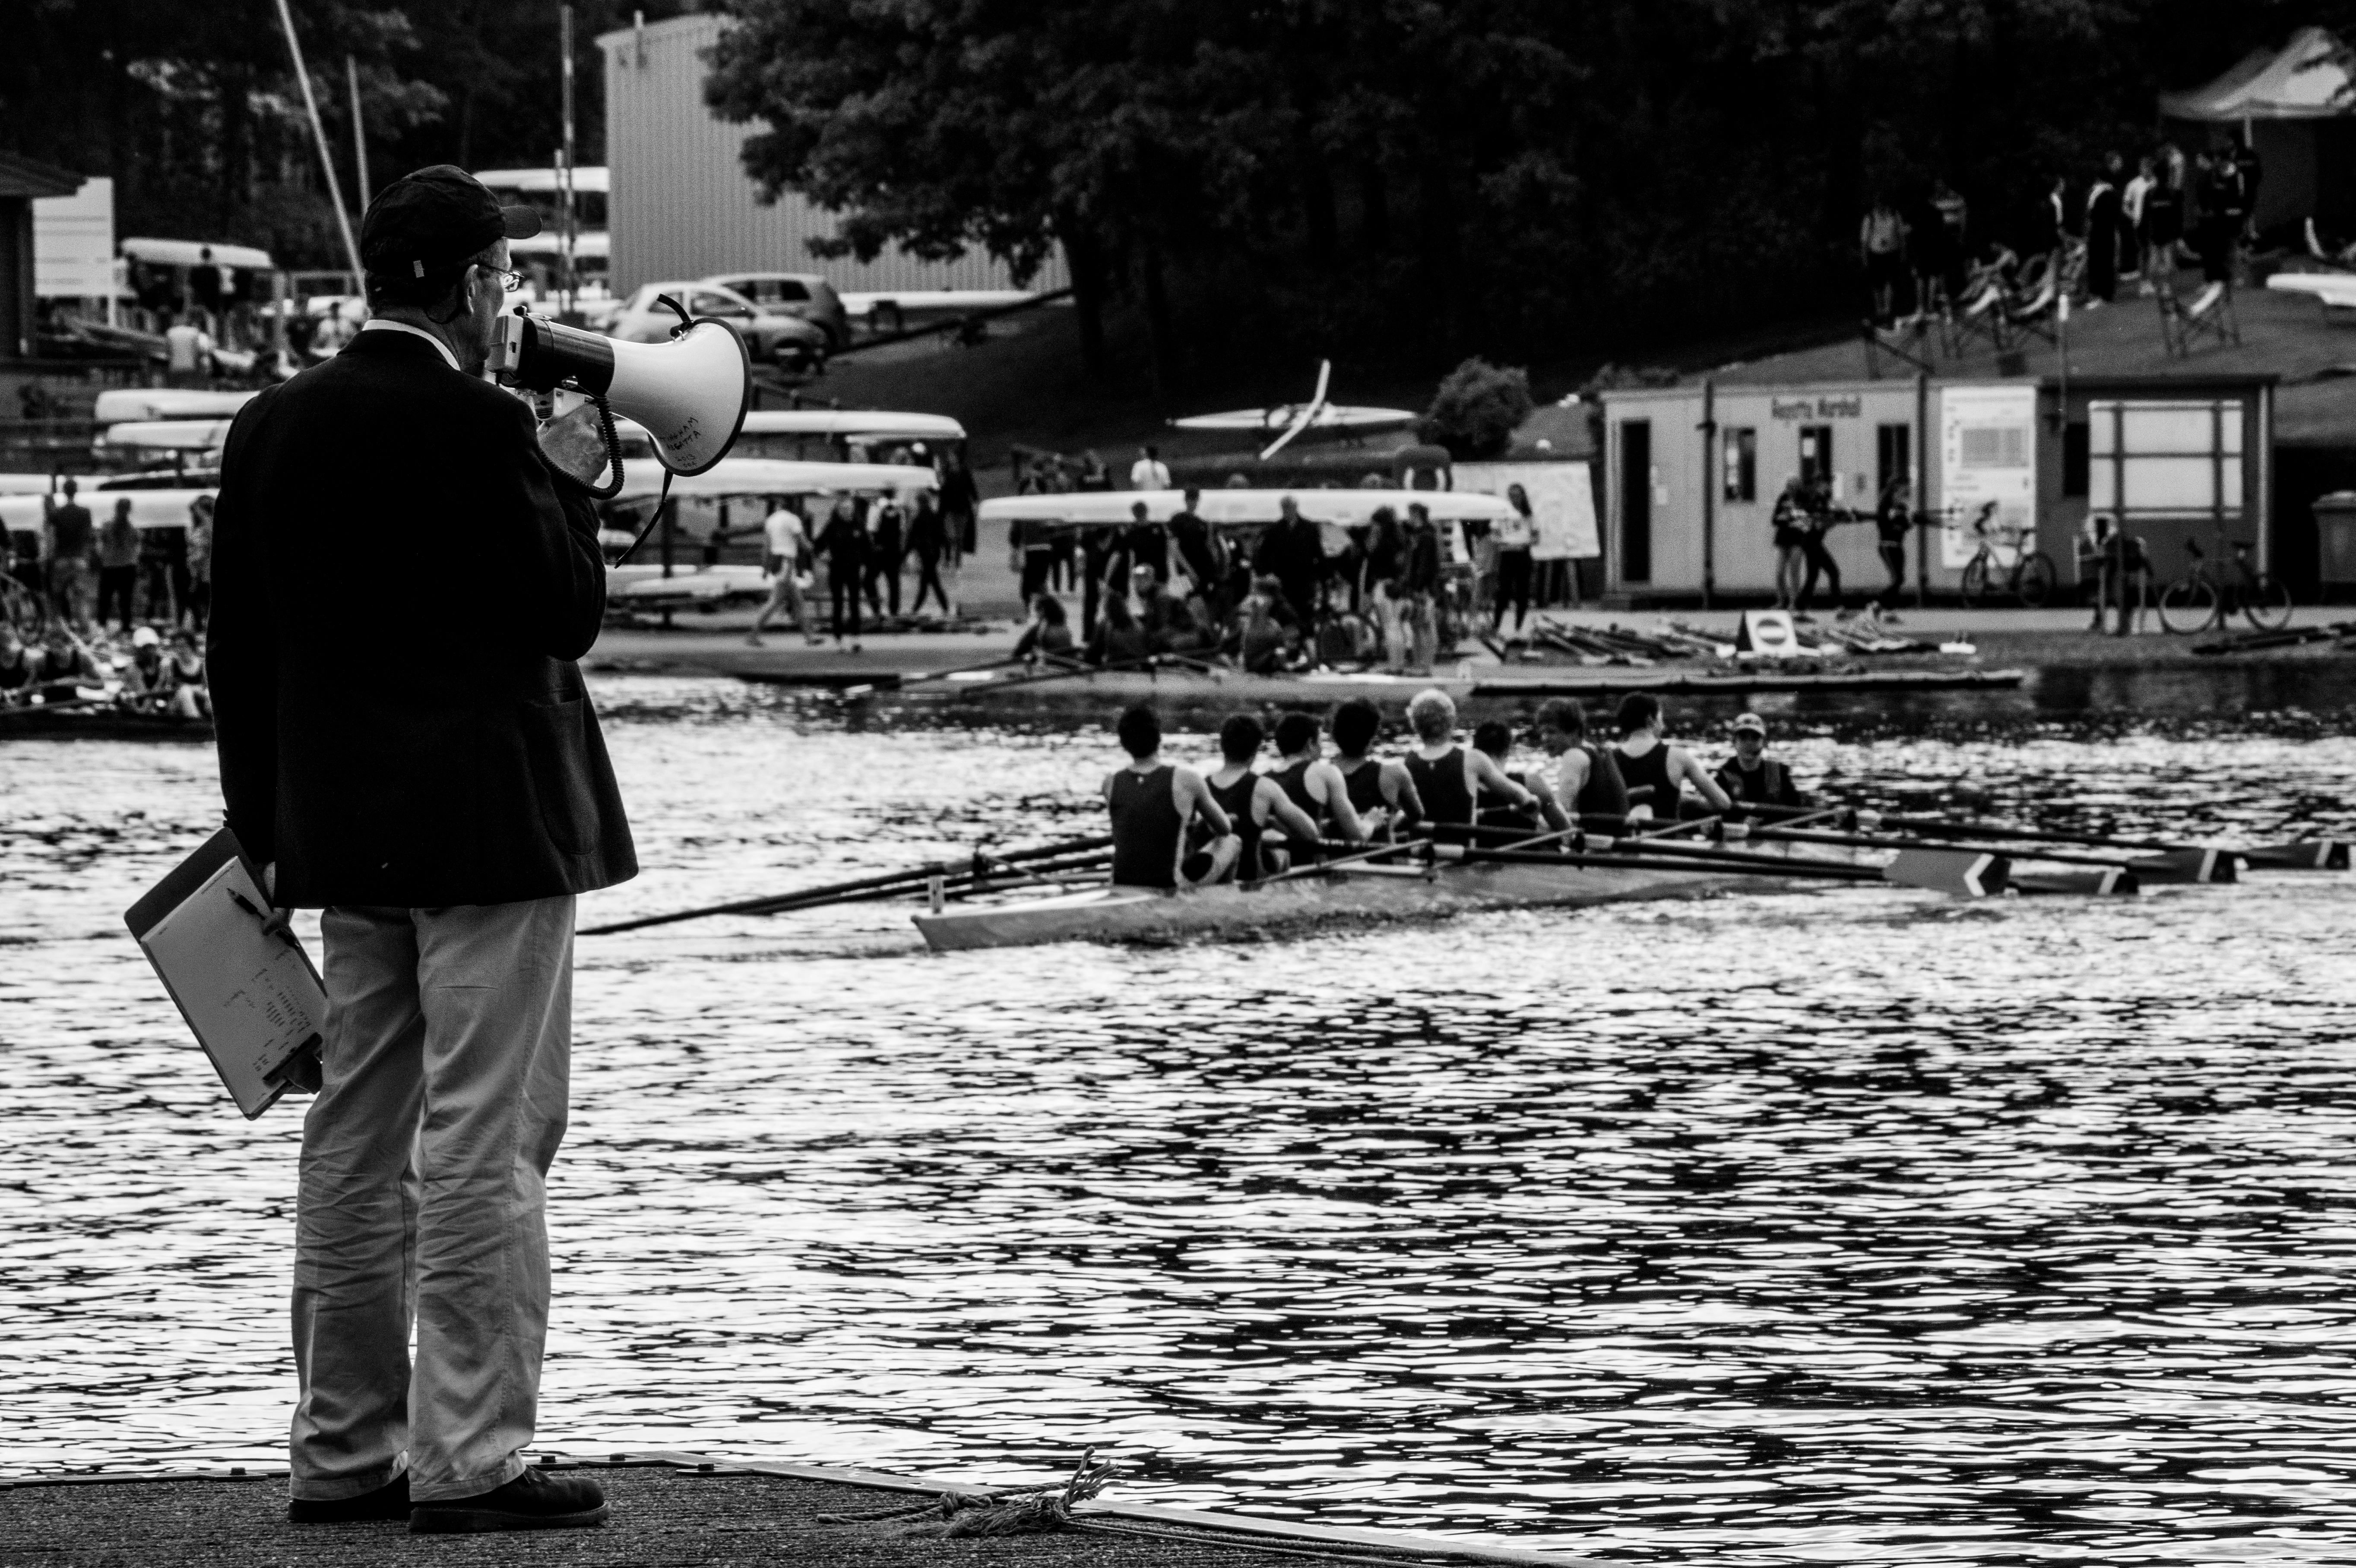
man, water, black and white, road, white, street, boy, black, monochrome, bw, competition, blackwhite, national, sports, infrastructure, boys, photograph, noir, blanc, centre, rowing, reportage, bn, nottingham, regatta, monochrome photography, film noir